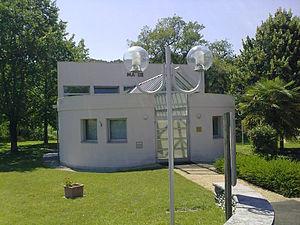
La mairie de Baliros.
Baliros est une commune française, située dans le département des Pyrénées-Atlantiques en région Nouvelle-Aquitaine.